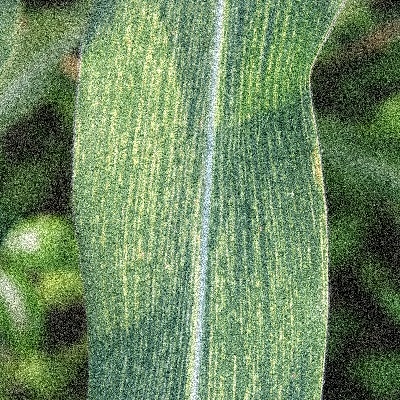
Label: Corn_(Maize)___Maize_Streak_Virus